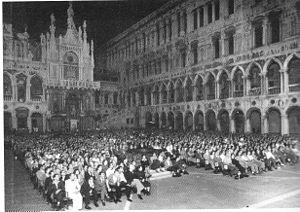
La Mostra de Venise 1947 s'est déroulée du 23 août au 15 septembre 1947.